Nishi-eifuku Station

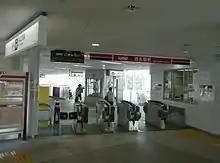
The ticket barriers, October 2008

The station consists of a ground-level island platform serving two tracks.